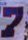
Number: 7